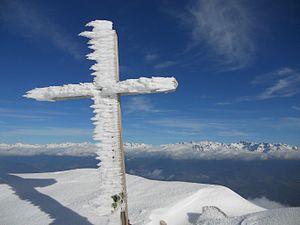
Croix sommitale de Chamechaude
Chamechaude est un sommet du département français de l'Isère s'élevant à 2 082 mètres d'altitude, ce qui en fait le point culminant du massif de la Chartreuse, dans les Alpes. Comme la plupart des sommets des Préalpes, il est constitué en partie de calcaire urgonien. Si son versant occidental est aisé à gravir depuis le col de Porte, son versant oriental présente des parois verticales difficiles à franchir en randonnée pédestre mais comportant de nombreuses voies d'escalade ouvertes dès la fin de la Seconde Guerre mondiale.